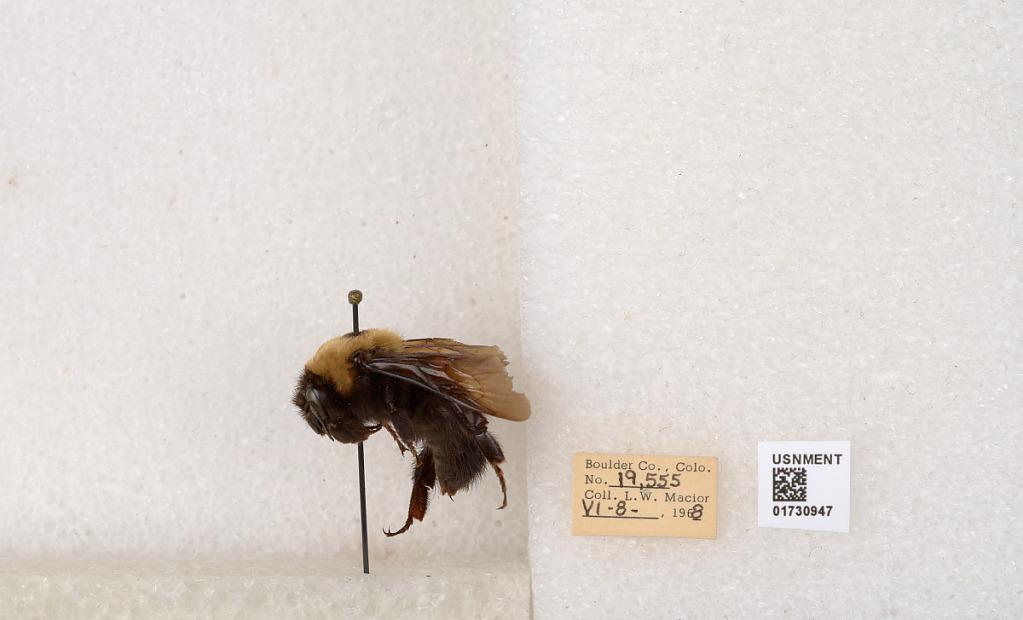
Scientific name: Bombus (Bombus) nevadensis Cresson
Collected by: L. Macior
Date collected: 1968-6-8
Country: United States
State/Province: Colorado
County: Boulder
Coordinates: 40.0925, -105.358